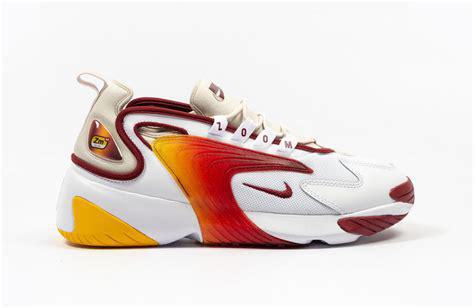
Brand: Nike
Model: Zoom 2K